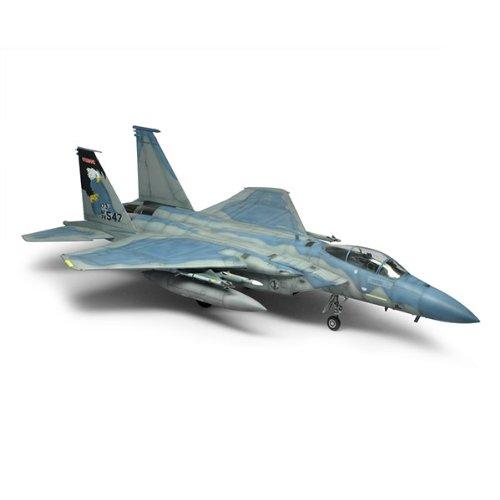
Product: Academy F-15C MSIP II "173rd Fighter Wing" Kit
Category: Toys & Games | Hobbies | Models & Model Kits | Model Kits | Watercraft Kits
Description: Highly detailed cockpit and landing gear.
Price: $24.72
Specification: ProductDimensions:10.6x7.1x3.2inches|ItemWeight:12ounces|ShippingWeight:12ounces(Viewshippingratesandpolicies)|DomesticShipping:ItemcanbeshippedwithinU.S.|InternationalShipping:ThisitemcanbeshippedtoselectcountriesoutsideoftheU.S.LearnMore|ASIN:B00HX5ZFBY|Itemmodelnumber:12506|Manufacturerrecommendedage:14yearsandup